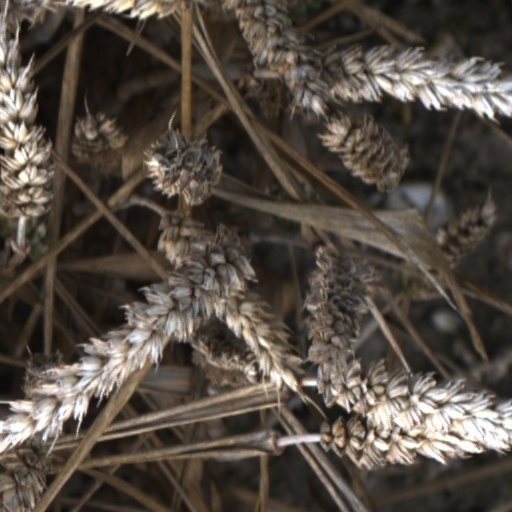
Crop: wheat